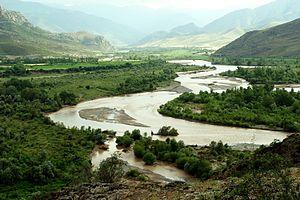
L’Iran, en forme longue la république islamique d'Iran, est un pays d'Asie de l'Ouest, historiquement appelé la Perse. Bordé au nord par la mer Caspienne, au sud-est par le golfe d'Oman et au sud par le golfe Persique, l'Iran partage des frontières avec le Turkménistan au nord-est, l'Afghanistan à l'est, le Pakistan au sud-est, l'Irak à l'ouest et la Turquie, l'Arménie et l'Azerbaïdjan au nord-ouest. Le pays couvre une superficie de 1 648 195 km².
Le Haraz est un fleuve du nord de l'Iran dans le Mazandéran.